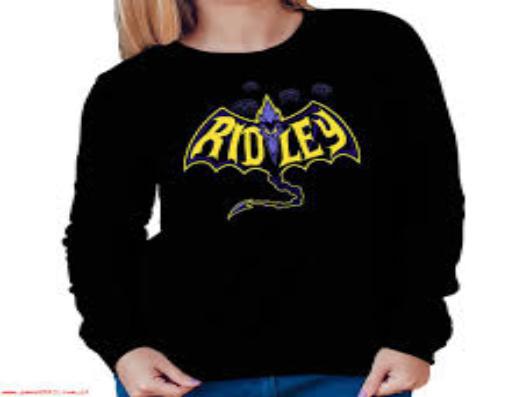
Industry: Transportation